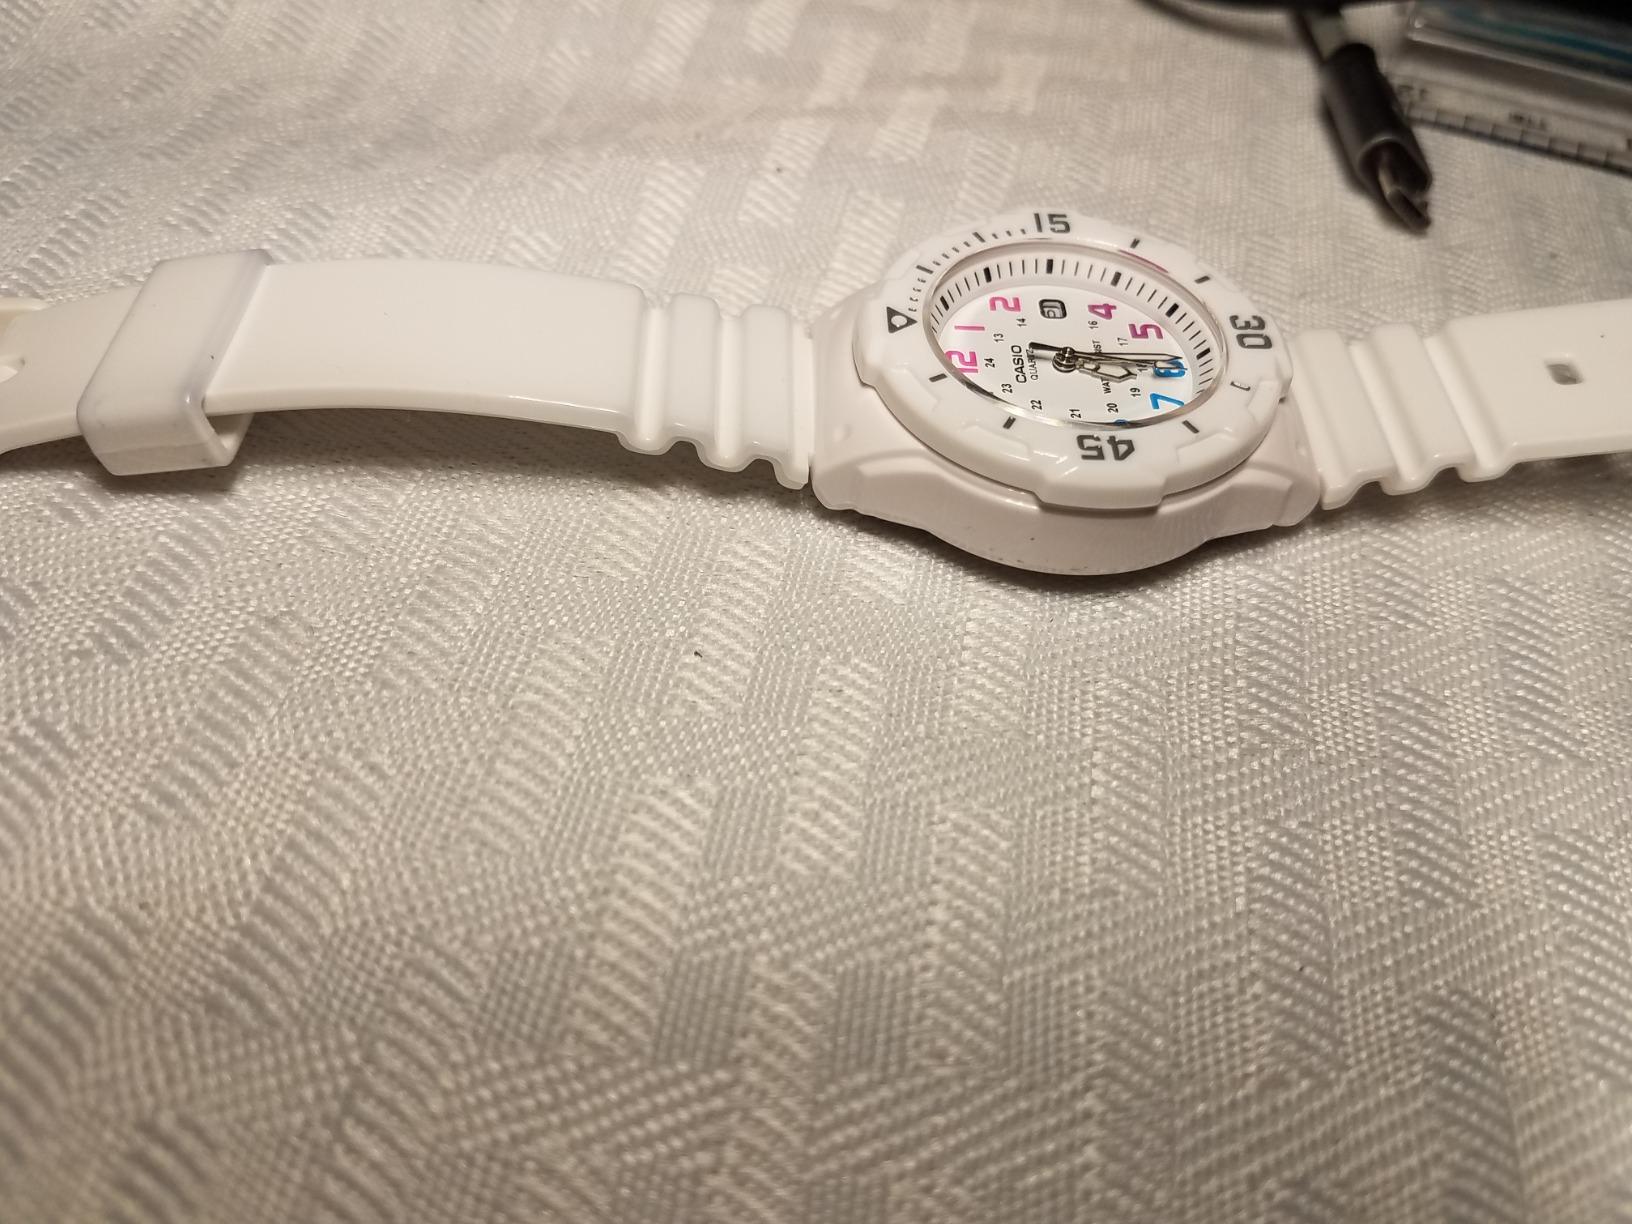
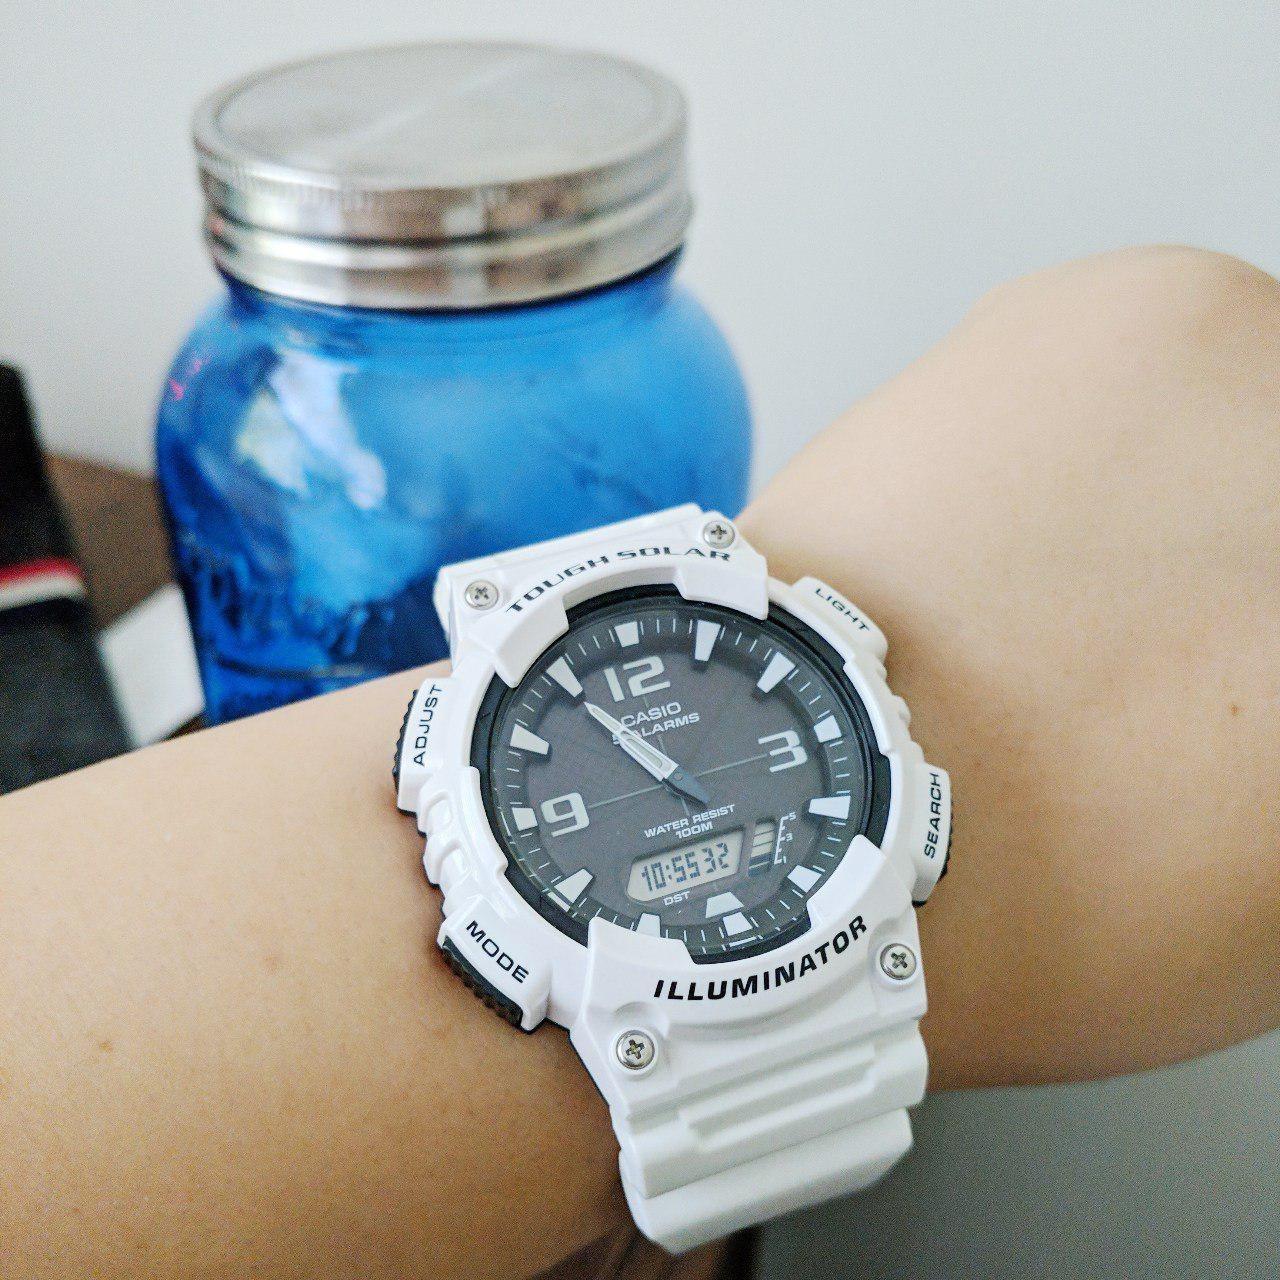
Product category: accessories_watch
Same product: no